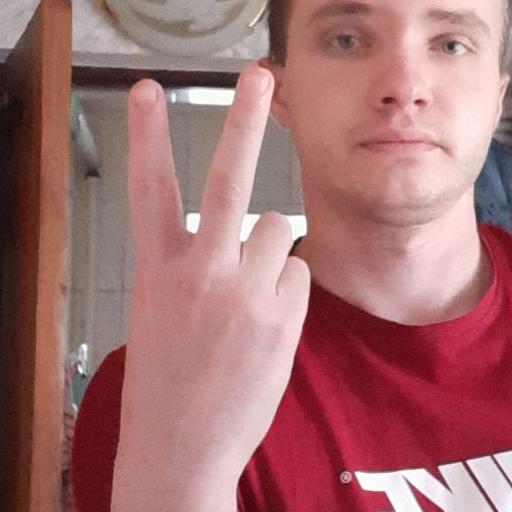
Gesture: peace_inverted